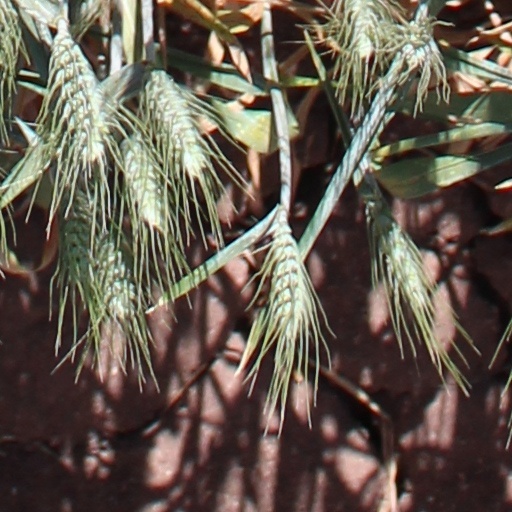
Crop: wheat